Albertine Books

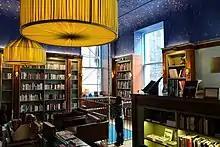
Albertine Books

Albertine Books is a bookstore in Manhattan, New York. Opened in 2014, it offers the largest collection in the United States of French-language books and translations from French into English. It is located in the Payne Whitney House at 972 Fifth Avenue, between 78th and 79th Streets.